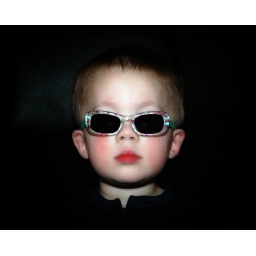
Man in black glasses